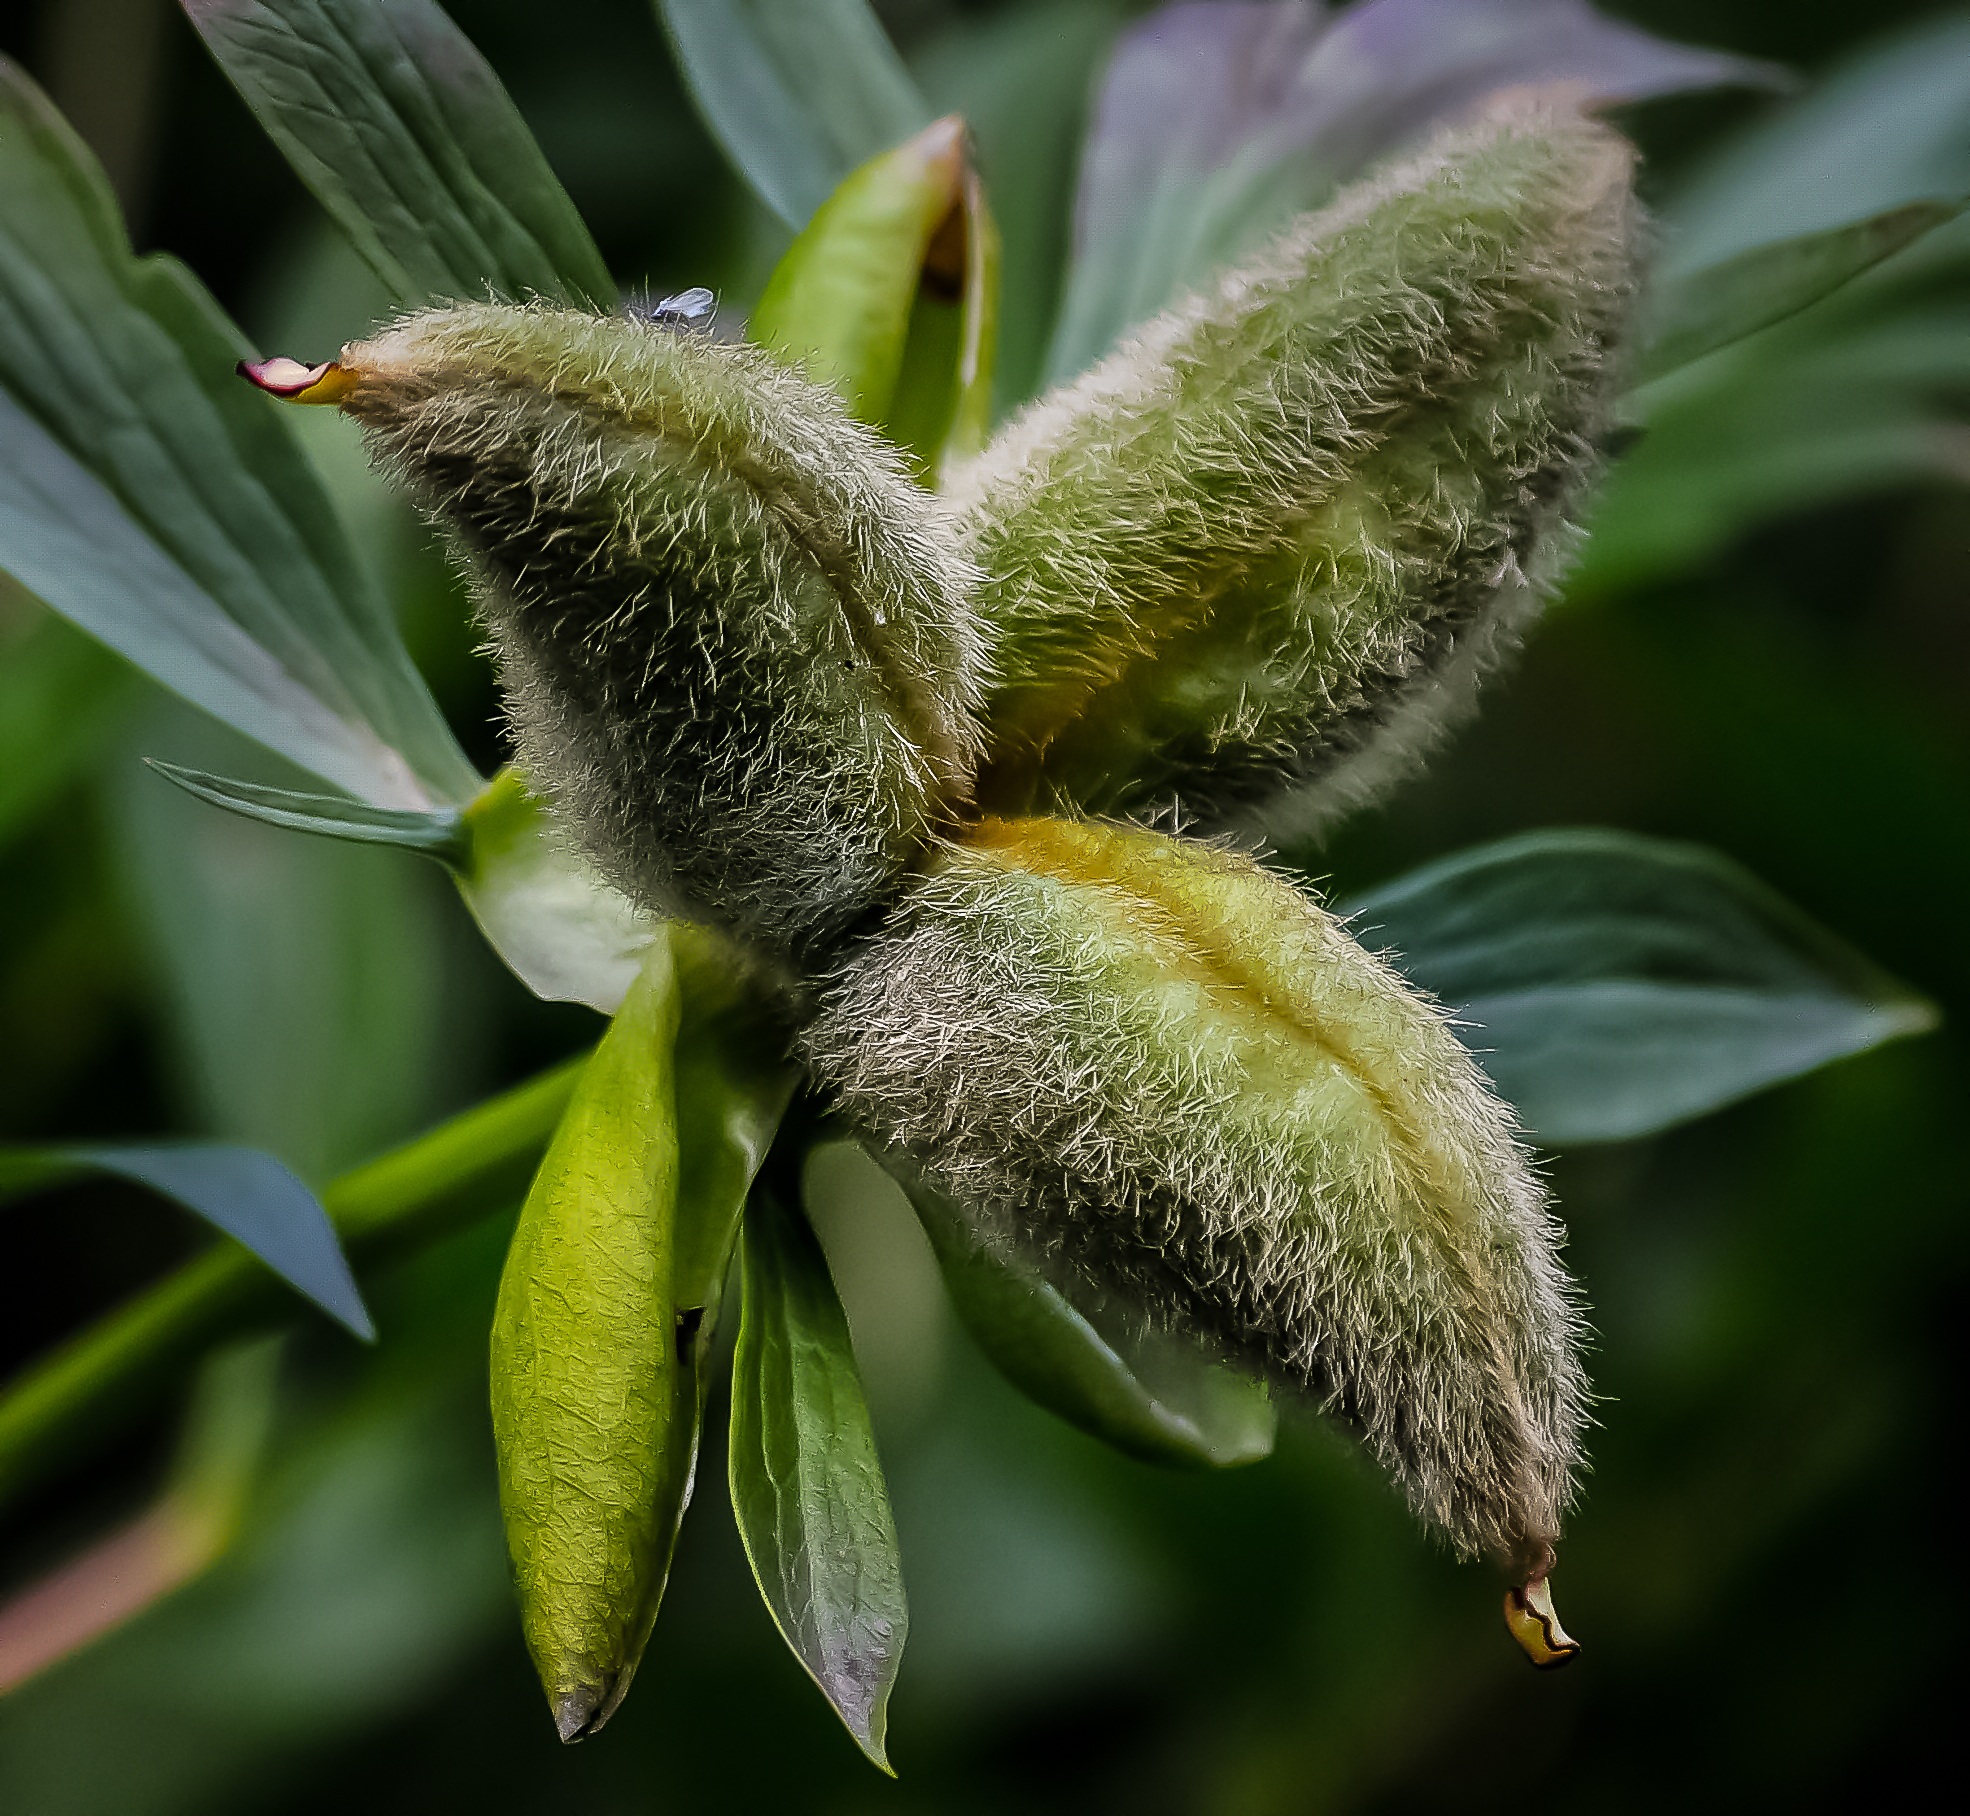
nature, grass, branch, growth, plant, photography, leaf, flower, petal, green, crop, natural, botany, garden, flora, fauna, wildflower, close up, shrub, hairy, beauty, beautiful, bud, organic, macro photography, flowering plant, plant stem, land plant